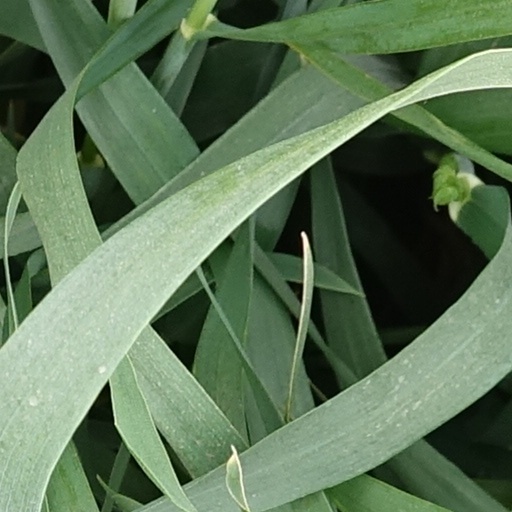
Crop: wheat